Mount Erie (Washington)

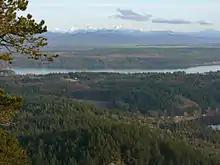
Similk Bay and the Cascade Range from the summit of Mount Erie

Mount Erie is a mountain on Fidalgo Island in Skagit County, Washington, United States. It is on public park land owned and managed by the city of Anacortes and is located in the south of the Anacortes Community Forest Lands.